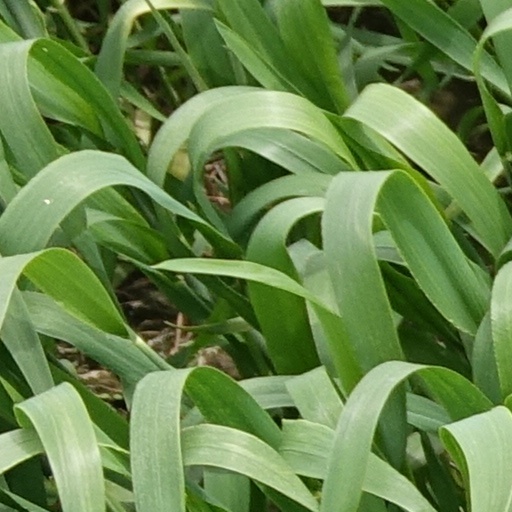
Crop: wheat